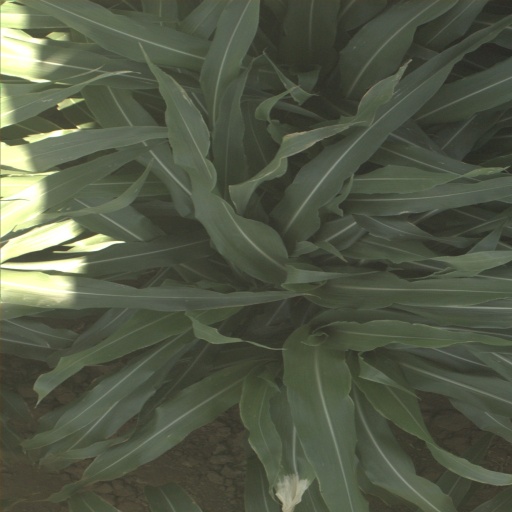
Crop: sorghum